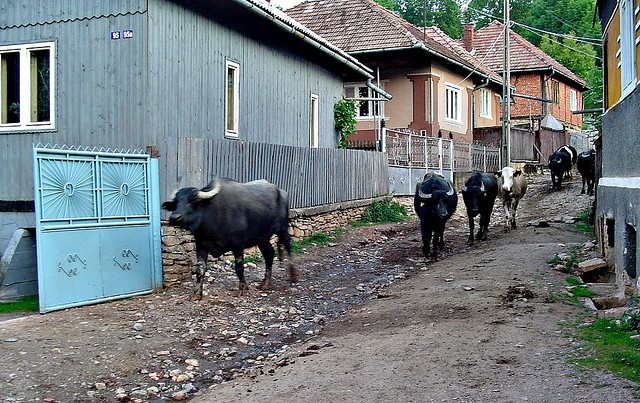
A group of bulls are running down a street unattended.
A plethora of black bulls in between houses.
One steer seems to be leading the pack in the dirt.
Bunch of bulls running in between houses.
Several cattle that are walking down a street.